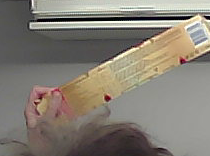
Product: toblerone_white